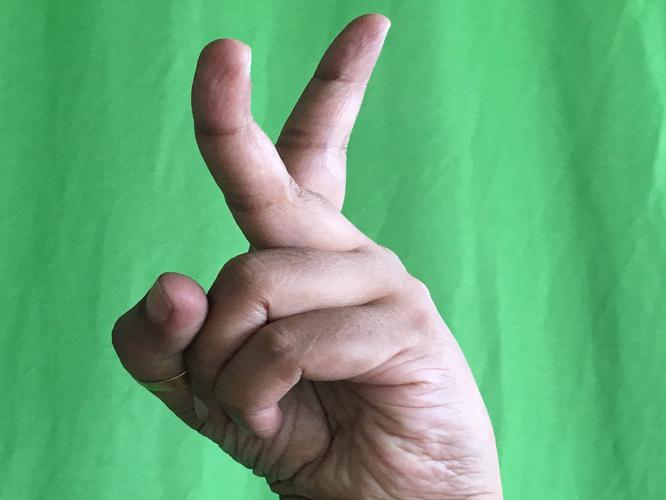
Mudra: Katrimukha
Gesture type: single_hand